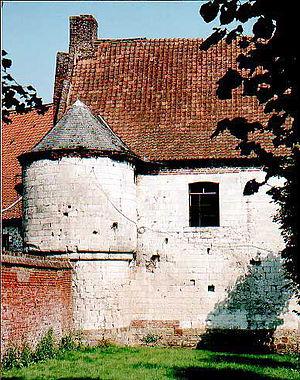
Tincques est une commune française située dans le département du Pas-de-Calais en région Hauts-de-France.